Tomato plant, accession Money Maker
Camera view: tilt-top (135 deg); turntable rotation: 210 degrees
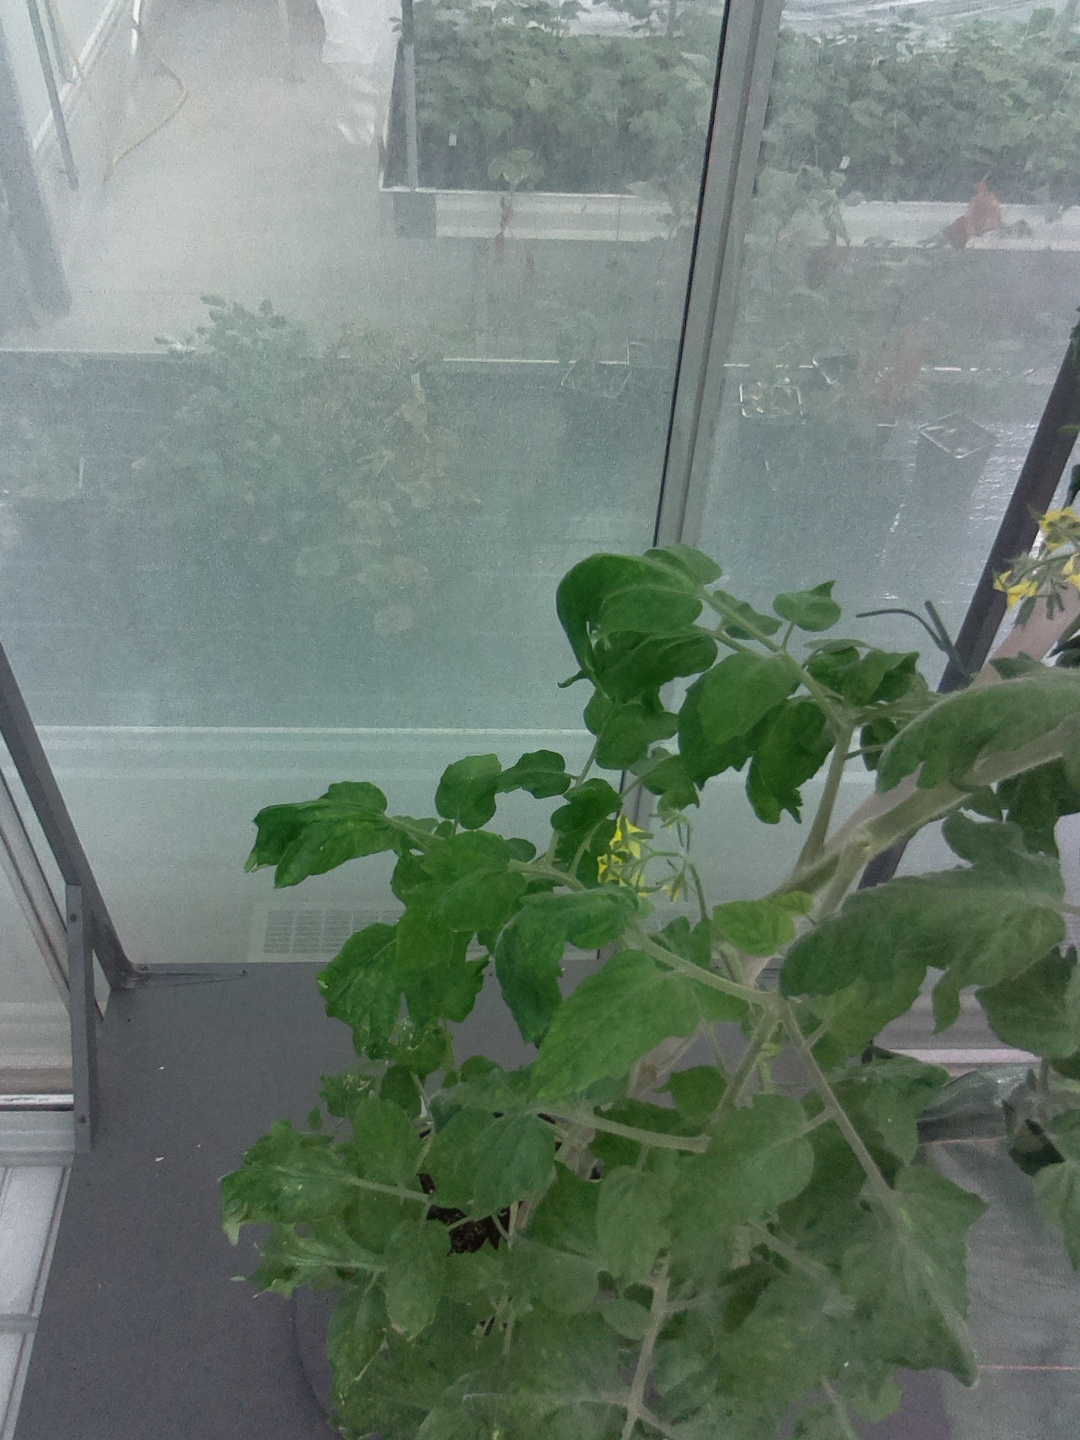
BBCH growth stage 70: Fruits at the main stem or branches visibles